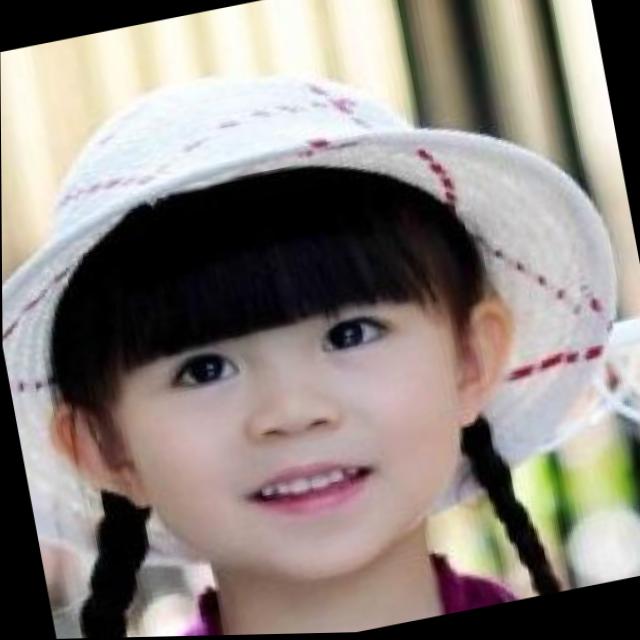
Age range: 0-12